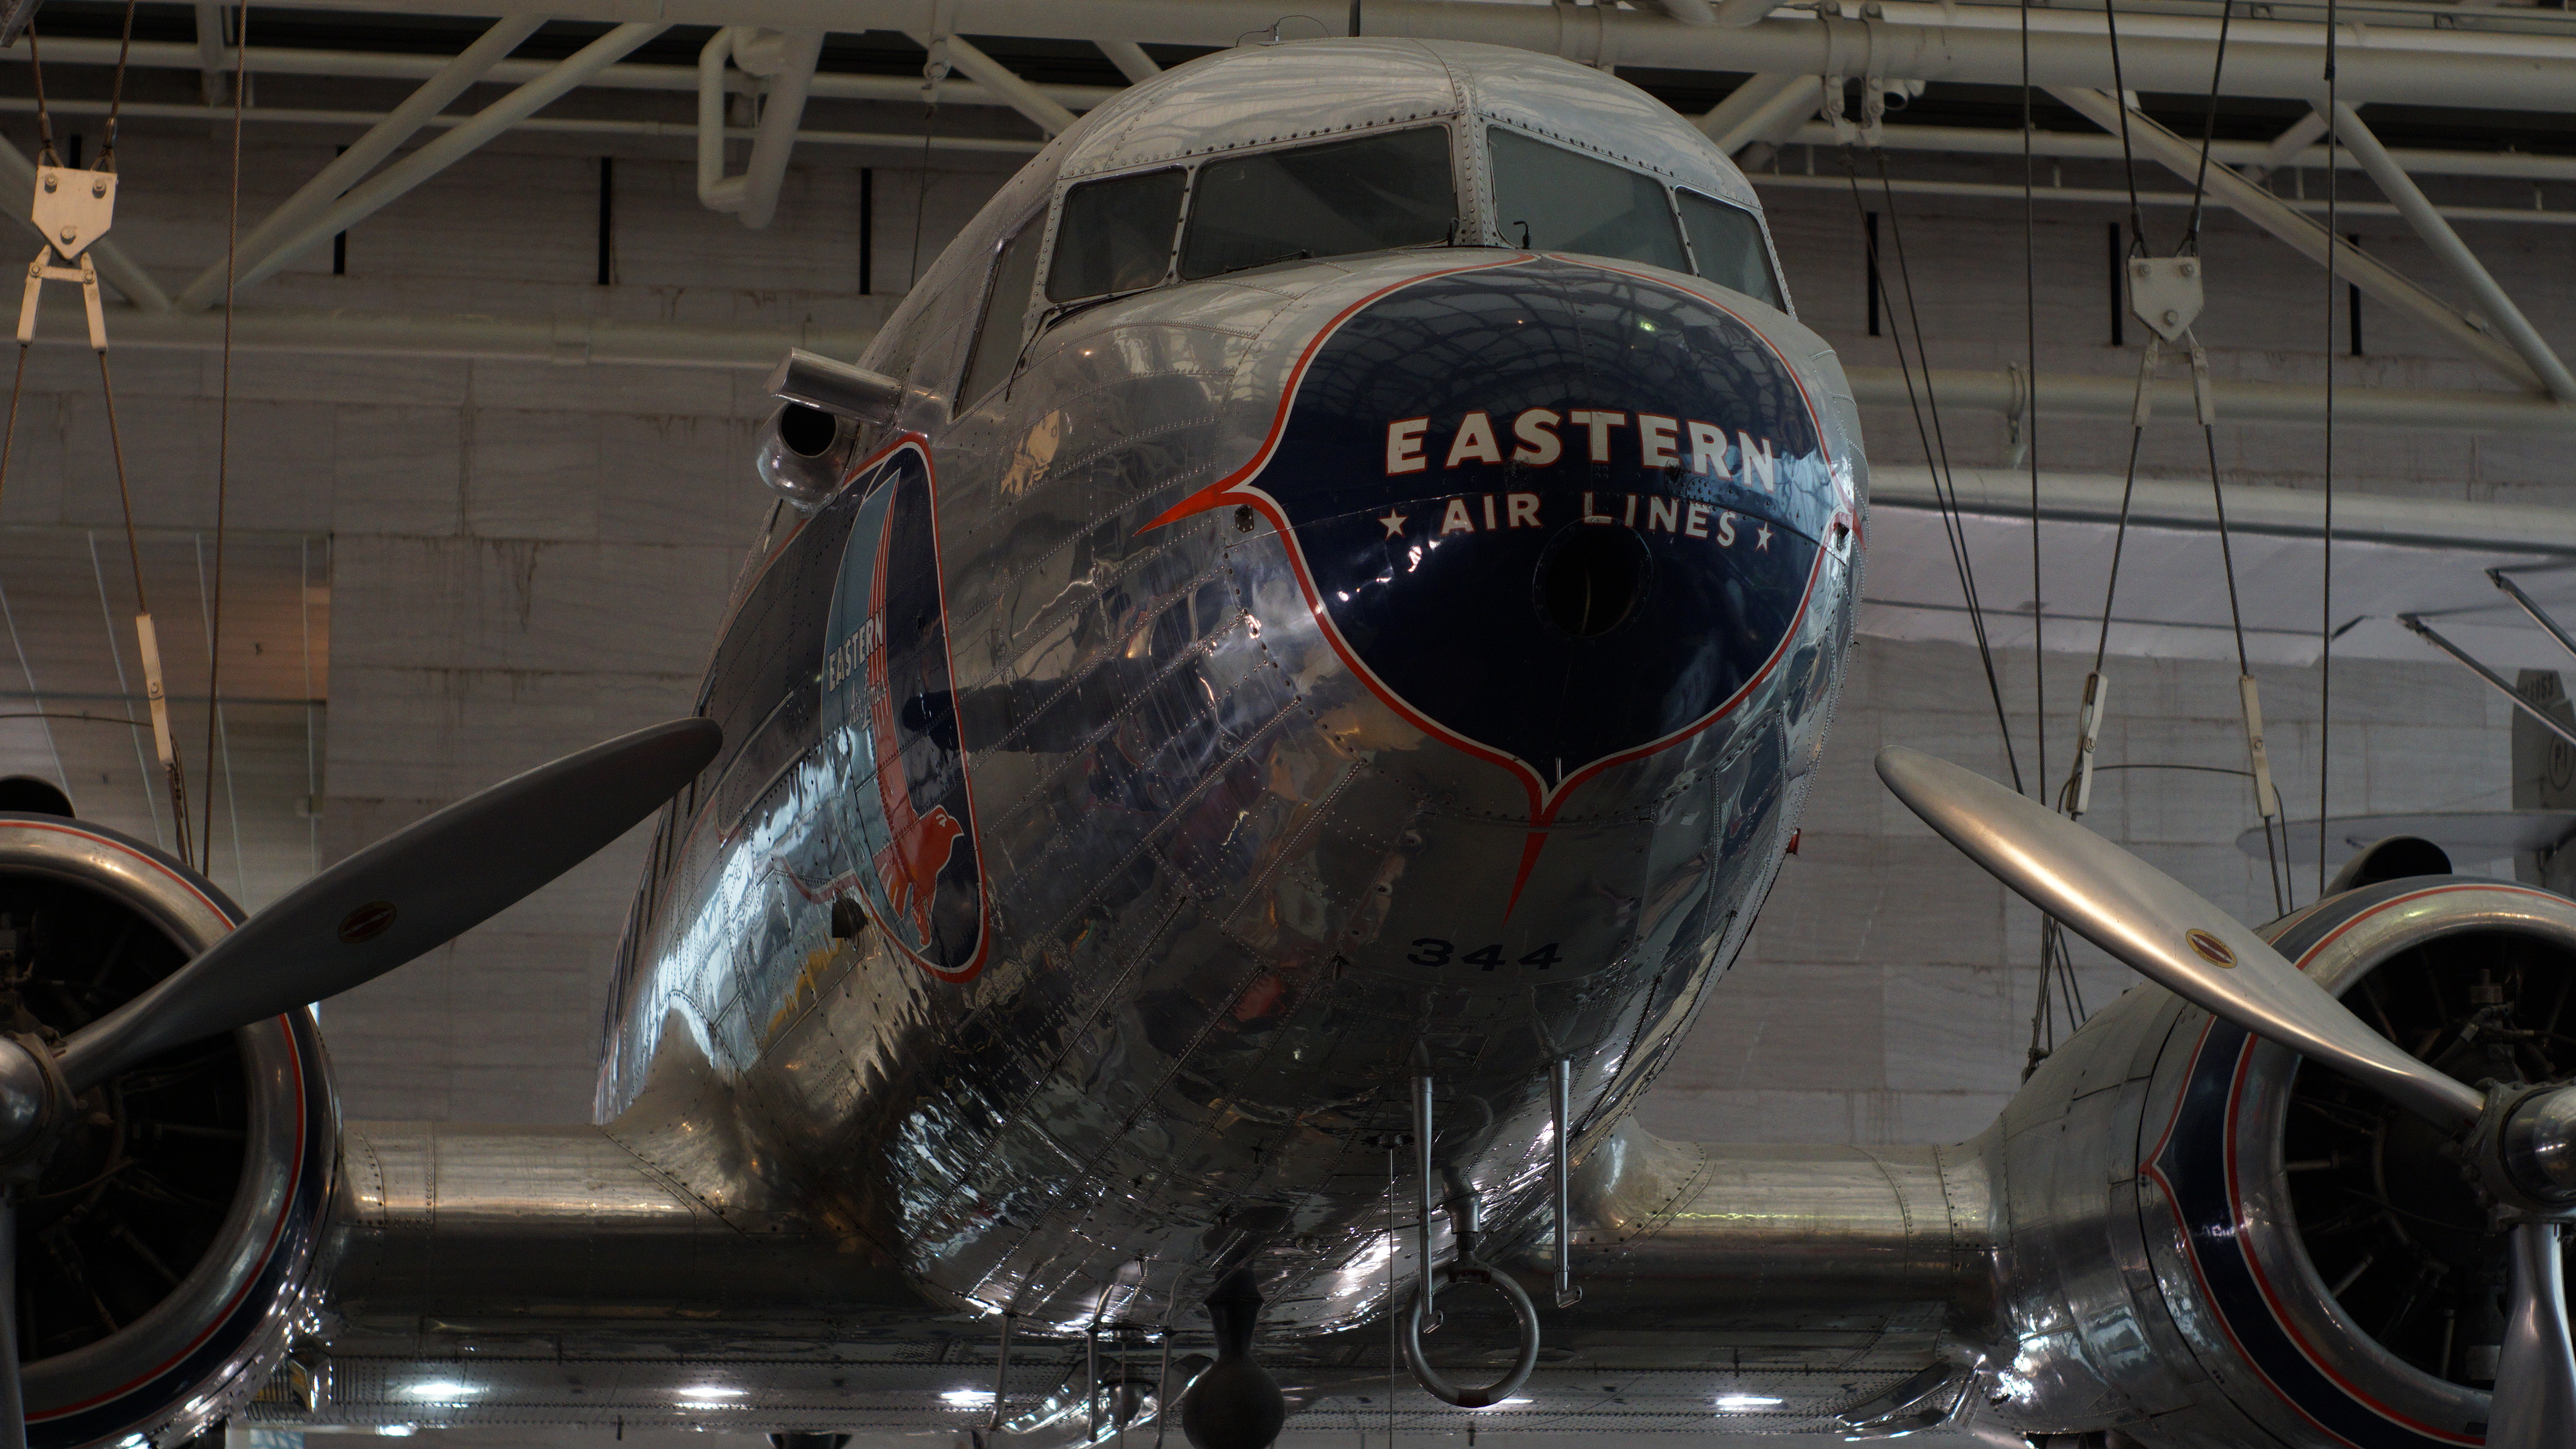
airplane, aircraft, plane, museum, aviation, aerospace engineering, aircraft engine, vehicle, hangar, airliner, airline, air force